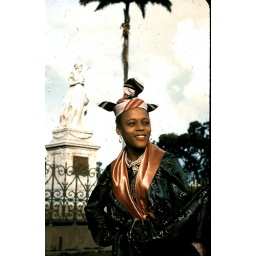
Young girl in full dress